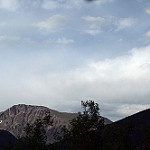
Scene: Outdoor